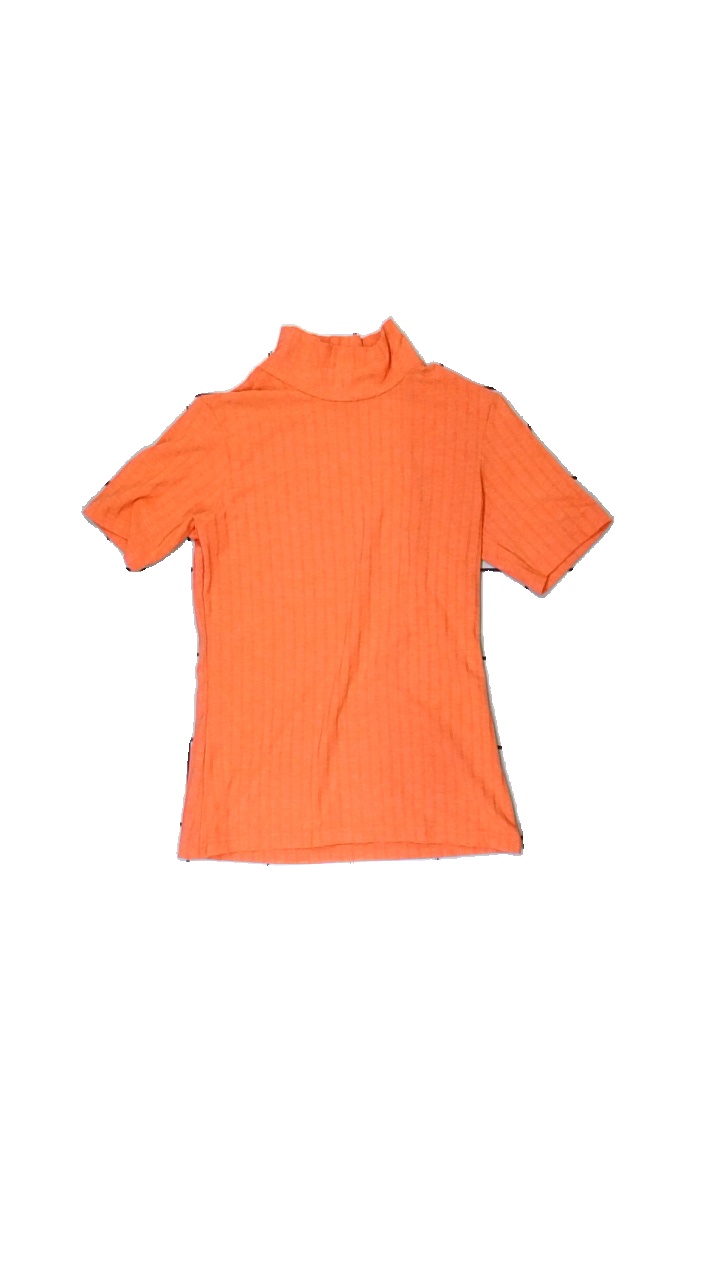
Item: T-shirt (Ladies)
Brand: Missing
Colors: Orange
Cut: Regular, Turtle neck
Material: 58% polyester 42% cotton
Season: All
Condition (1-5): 4
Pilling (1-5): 5
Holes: Minor
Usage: Export
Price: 50-100